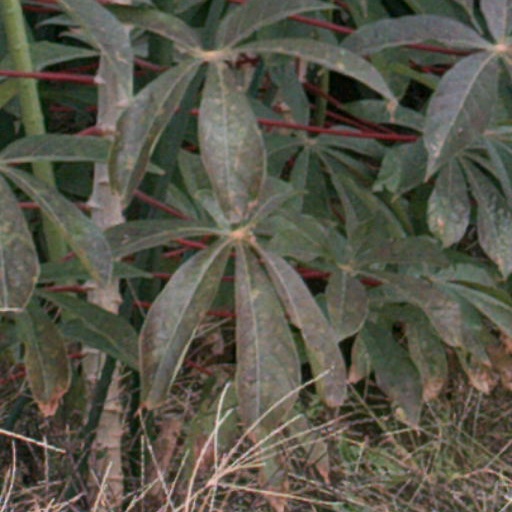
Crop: cassava